Tung Lo Wan Road

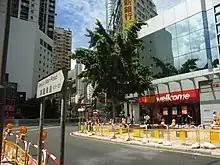
Eastern end of Tung Lo Wan Road near Tin Hau station

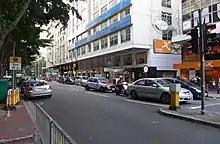
Western end of Tung Lo Wan Road near St. Paul's Convent School

Tung Lo Wan Road is a road in Causeway Bay and Tai Hang on the north side of Hong Kong Island in Hong Kong. The road joins east with King's Road, Tin Hau Temple Road, Causeway Road and west with Yee Wo Street, Irving Street, Leighton Road and Causeway Road.